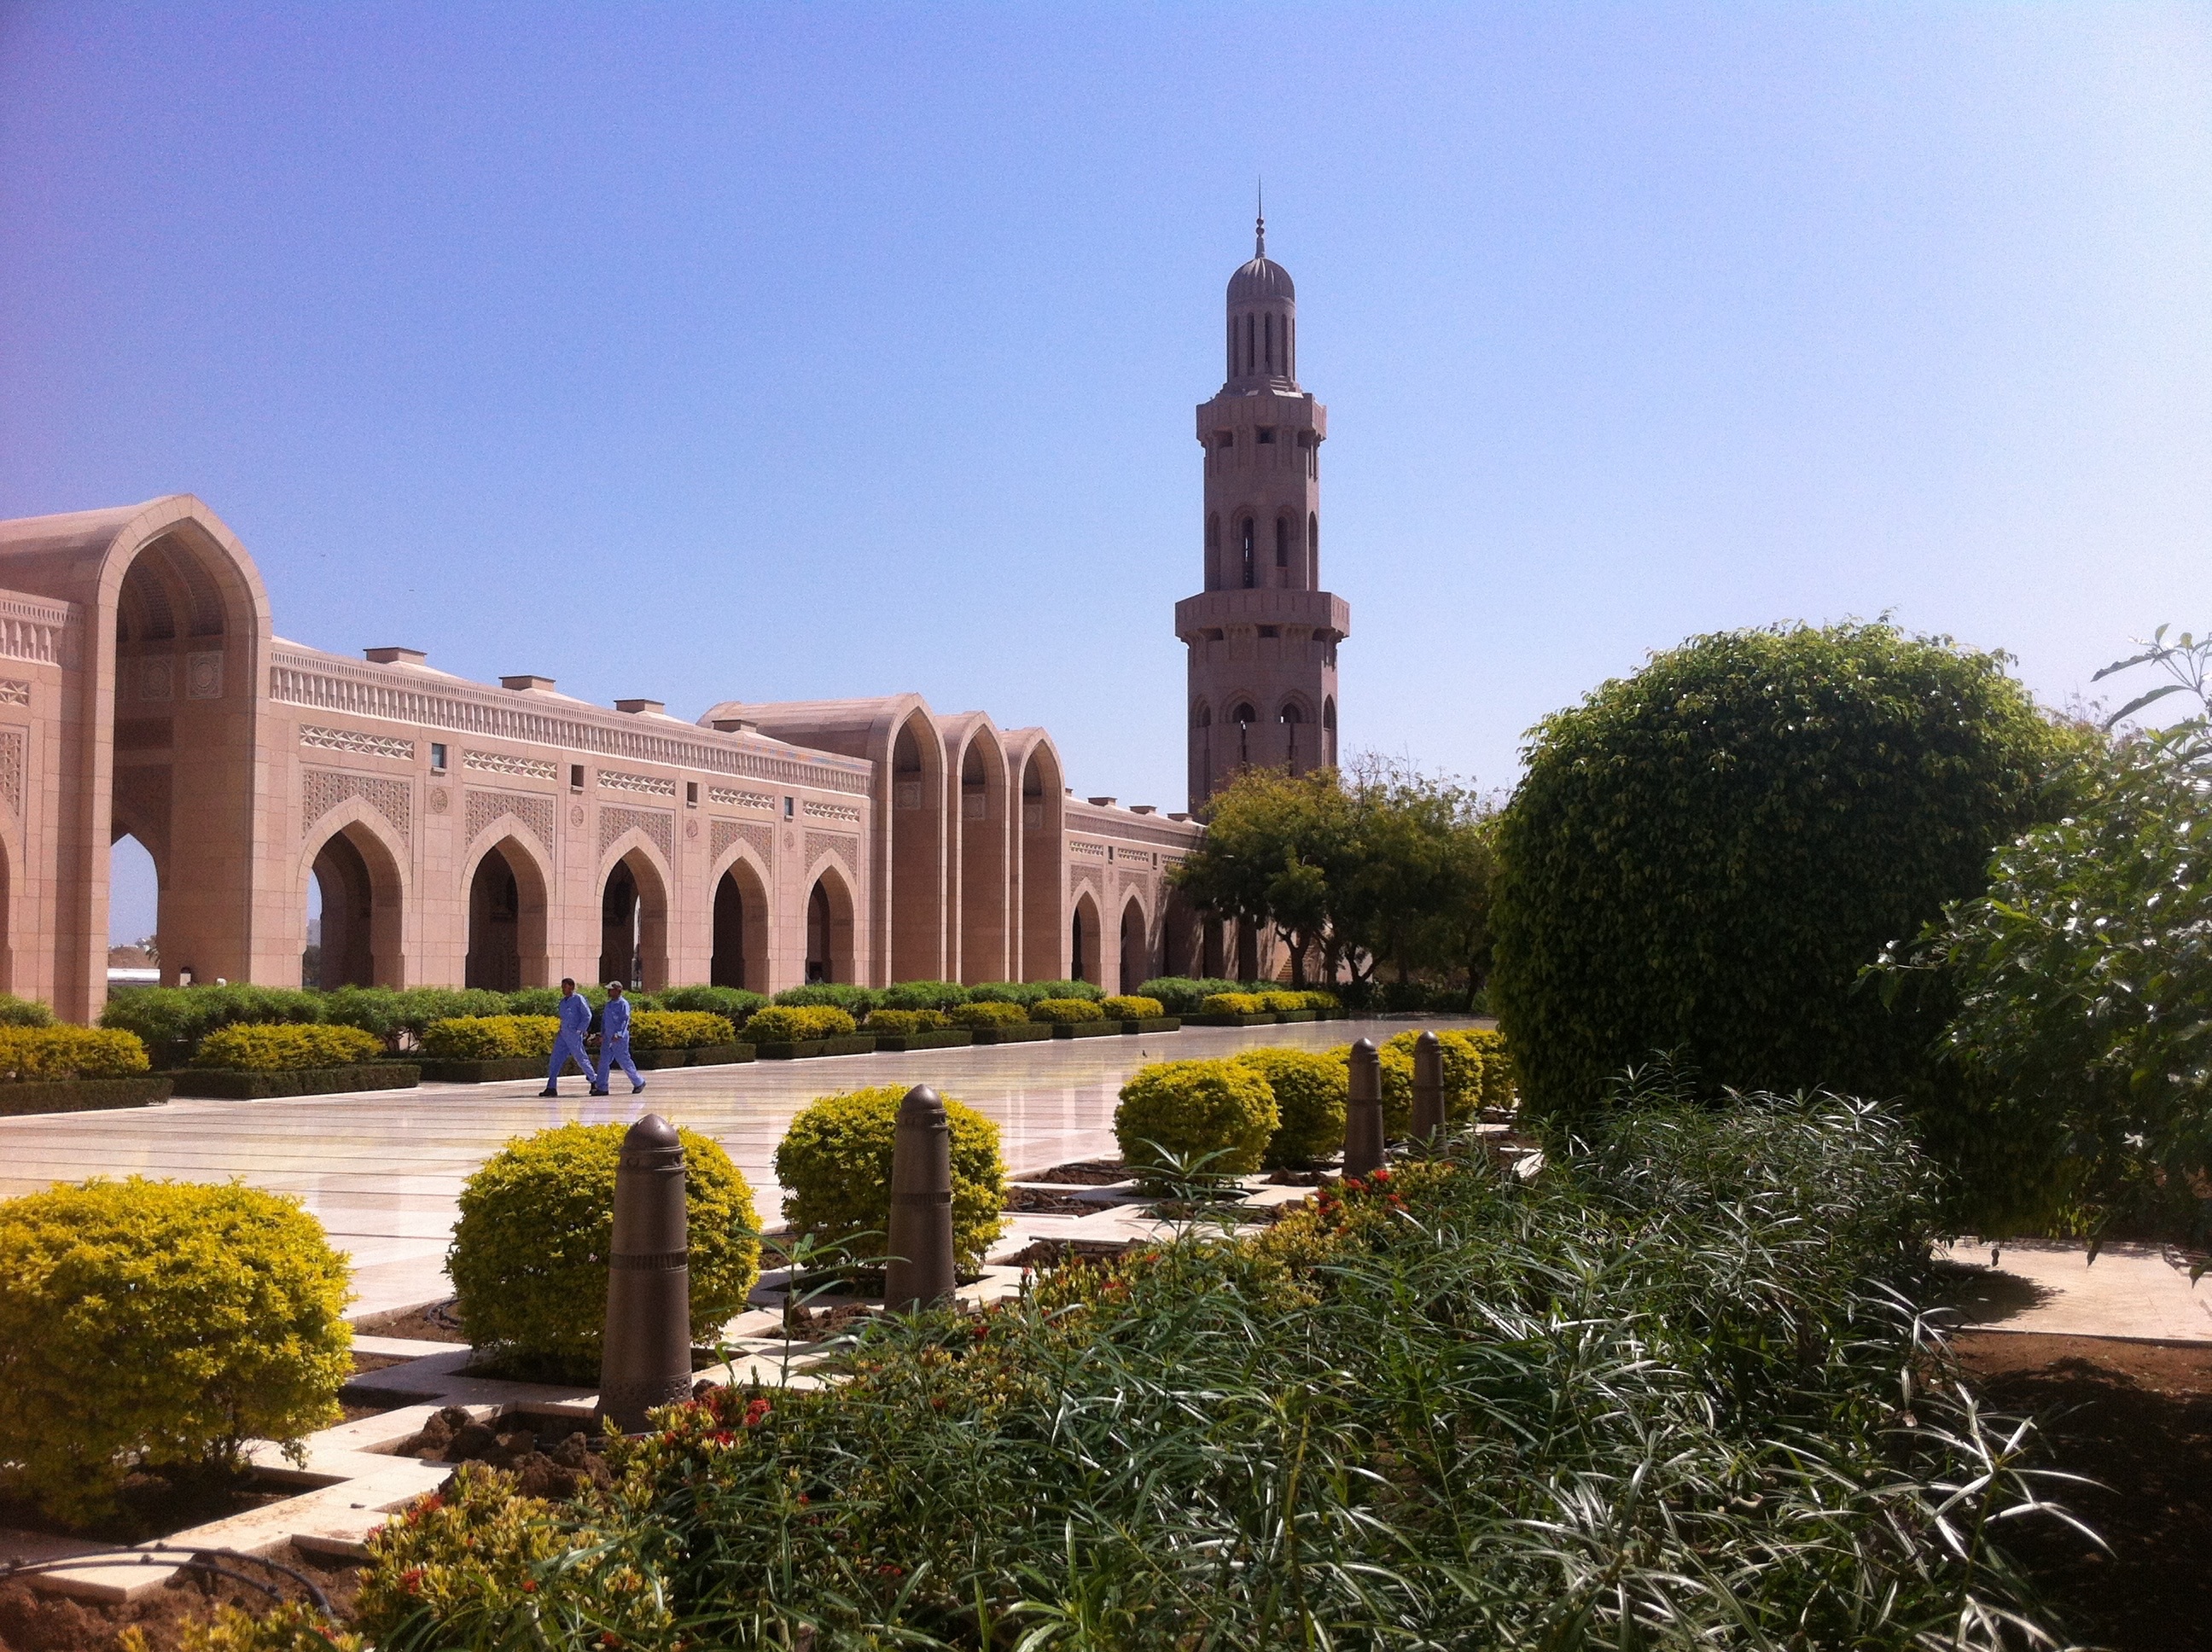
architecture, building, palace, landmark, church, tourism, place of worship, monastery, mosque, estate, arabic, islamic, al nahyan grand mosque, historic site